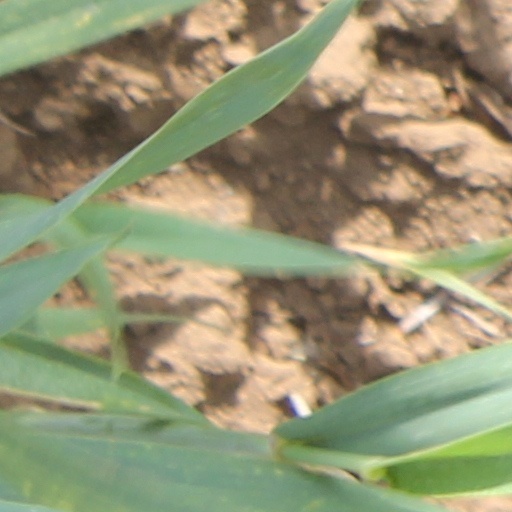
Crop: wheat